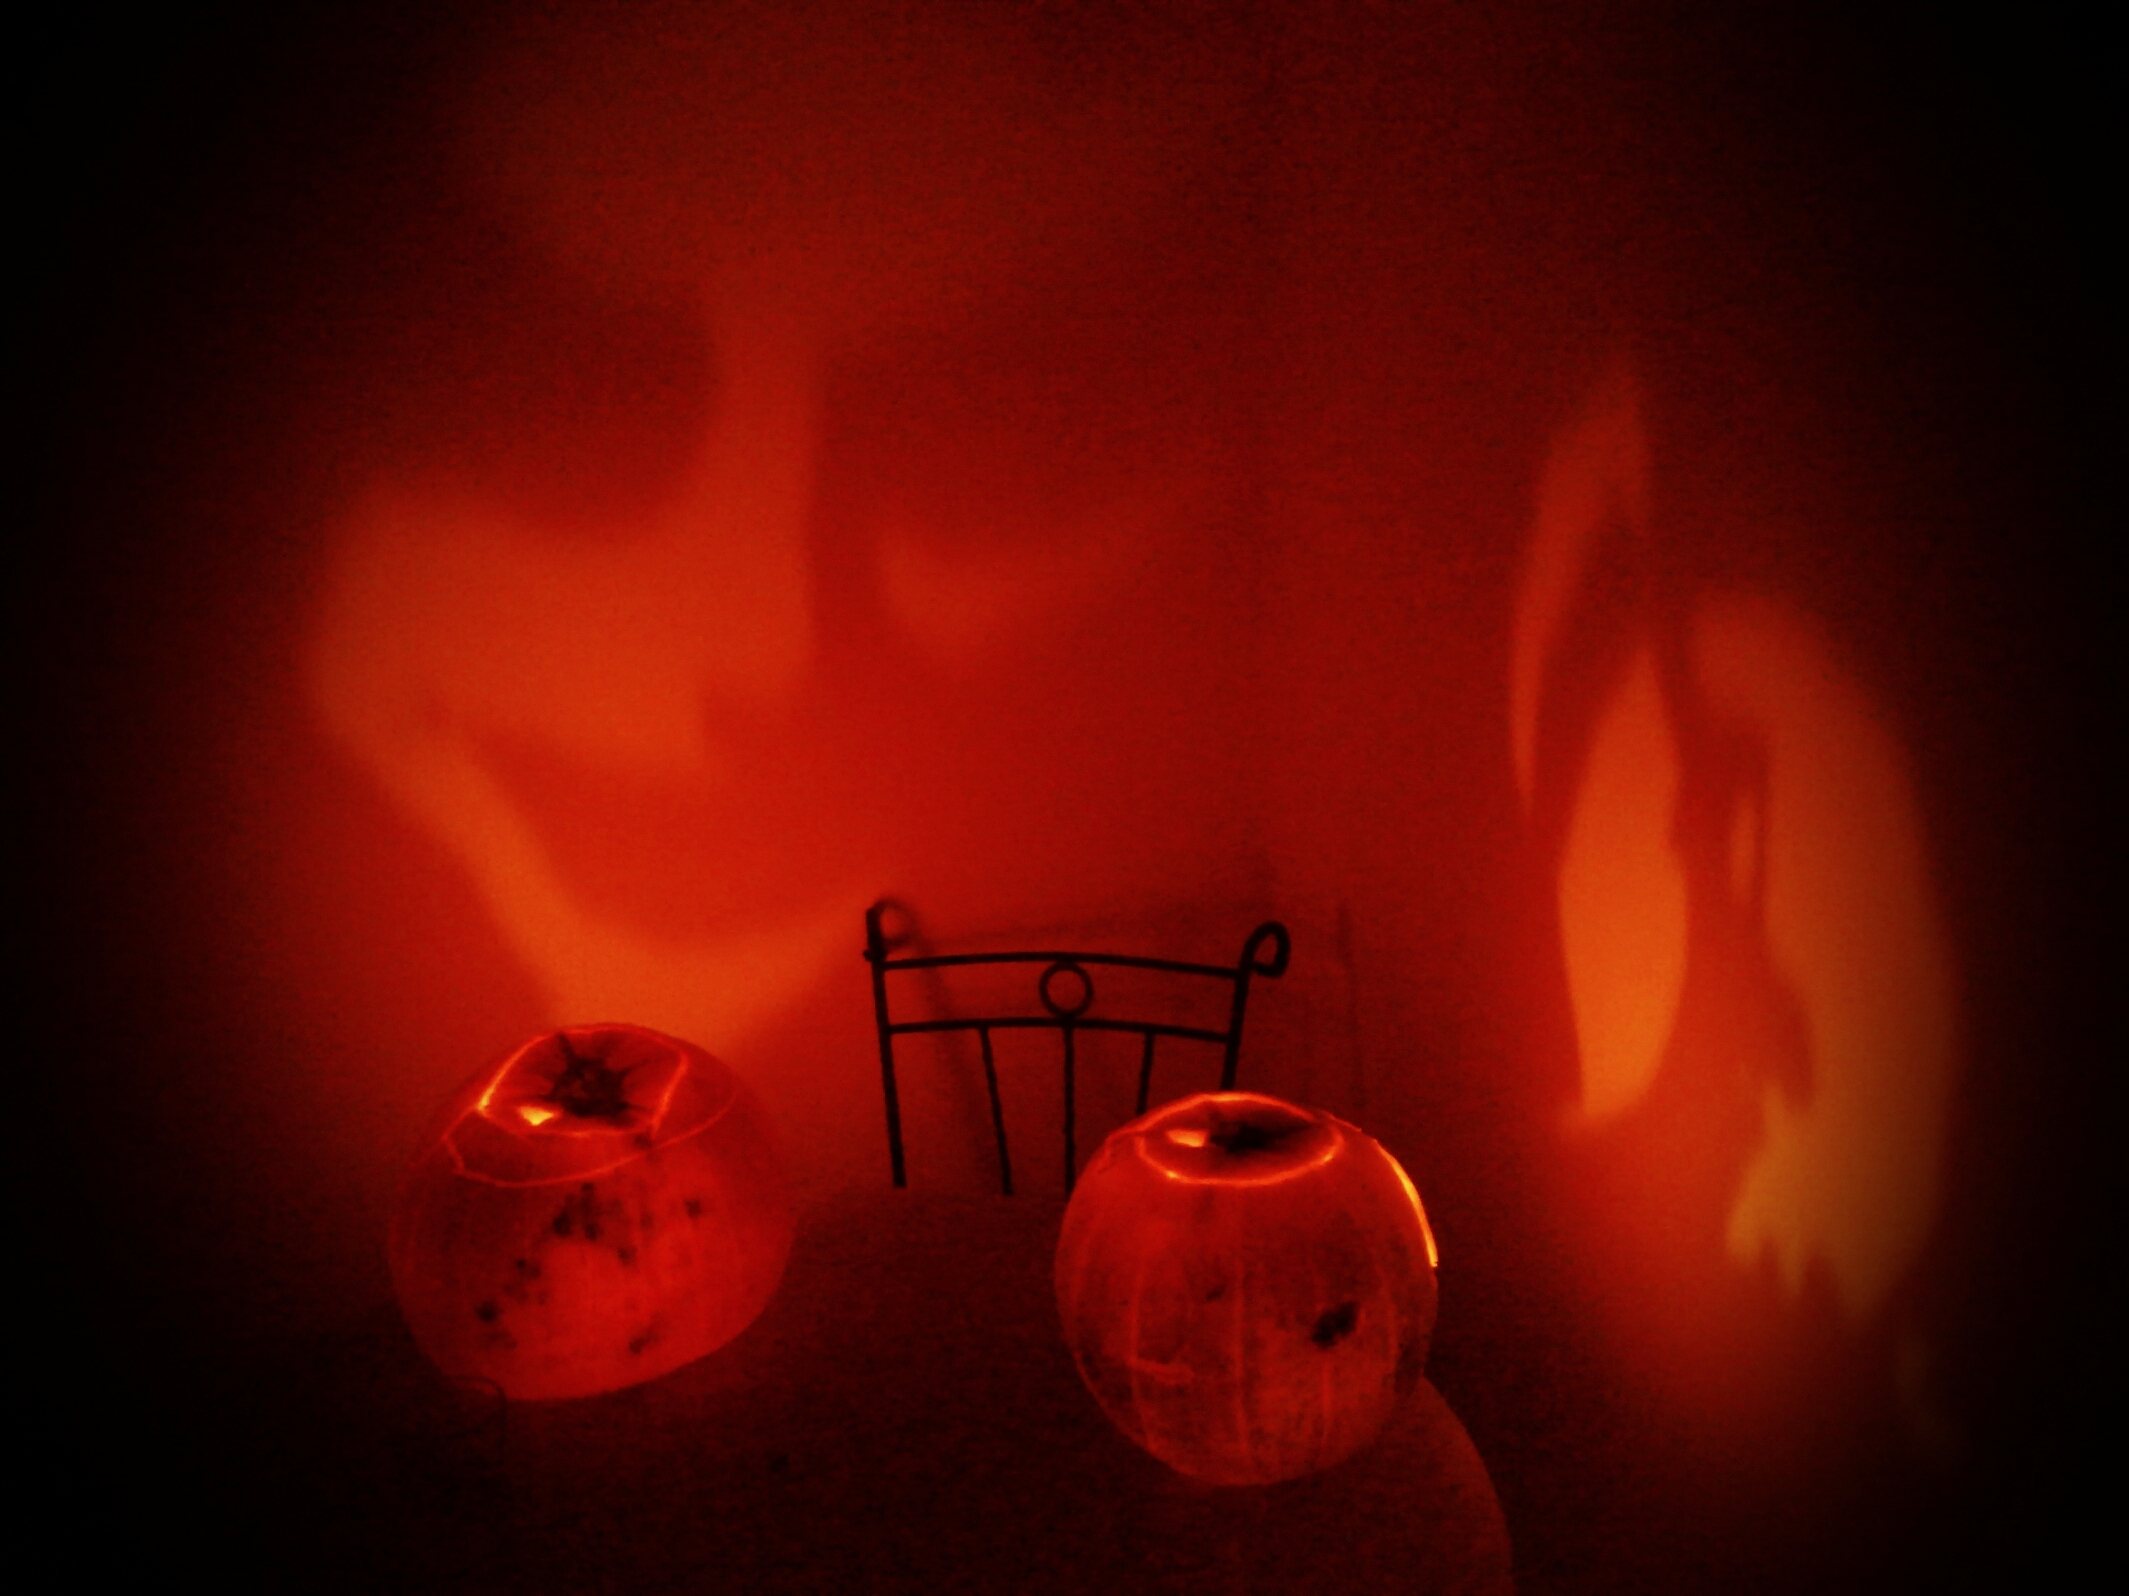
table, light, glowing, chair, orange, reflection, red, pumpkin, halloween, flame, fire, glow, darkness, lighting, font, carving, computer wallpaper, geological phenomenon